Prosenik Peak

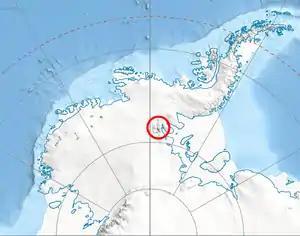
Location of Sentinel Range in Western Antarctica.

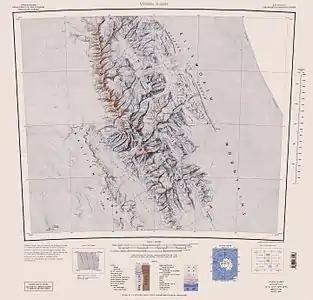
Sentinel Range map.

Prosenik Peak is the peak rising to 2739 m in Doyran Heights, southeast Sentinel Range in Ellsworth Mountains, Antarctica, and surmounting Thomas Glacier to the southeast and Hough Glacier to the east-northeast.